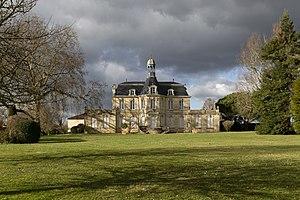
Listrac-Médoc est une commune du Sud-Ouest de la France, située dans le département de la Gironde, en région Nouvelle-Aquitaine, sur la rive gauche de la Gironde.